Ystad

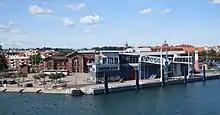
The ferry terminal, and behind it, Ystad railway station

The ferry port has services to the Danish island of Bornholm, to Sassnitz in Germany, and to Świnoujście in Poland, the latter forming part of the E65 road route south from Malmö.